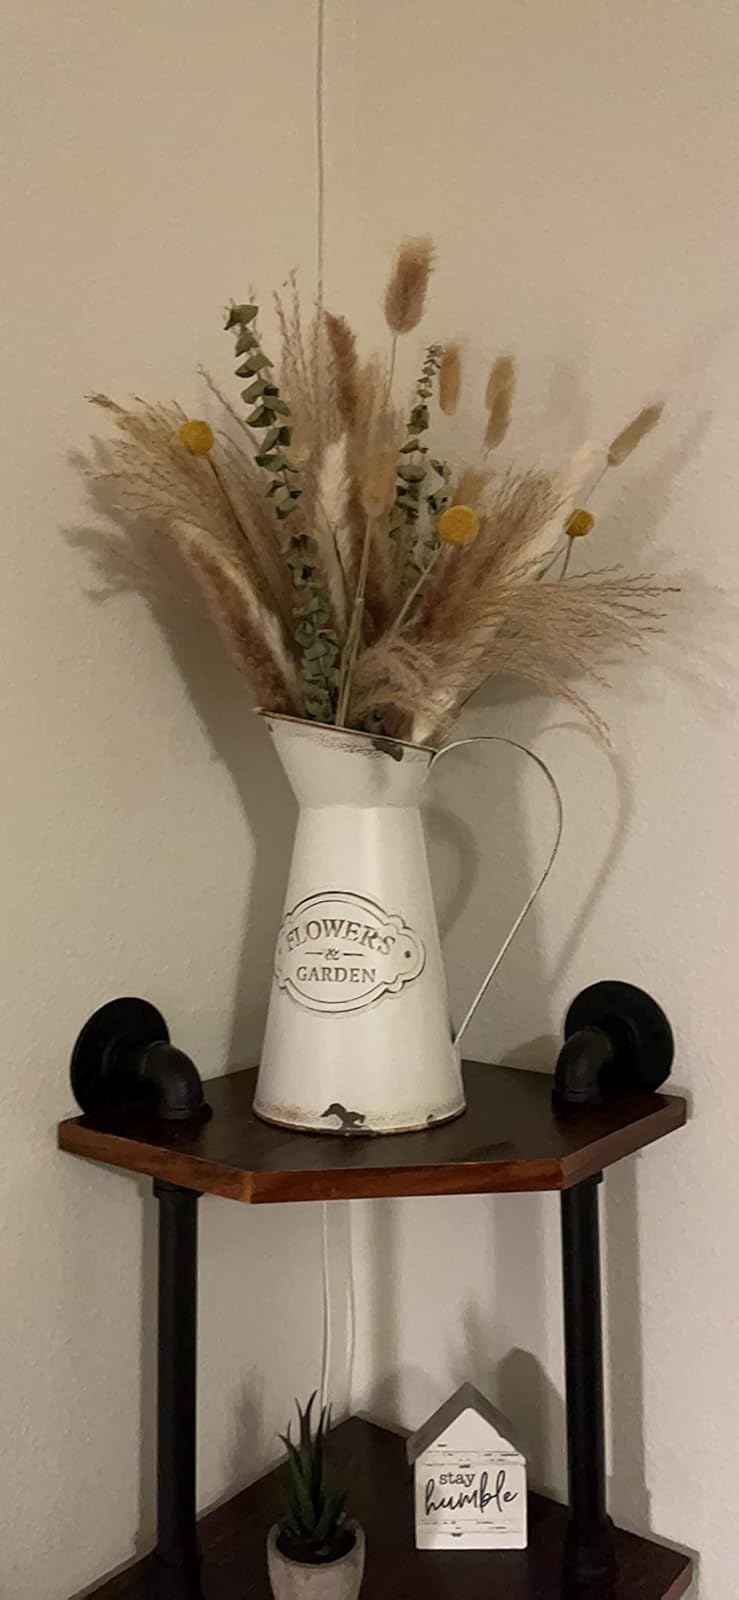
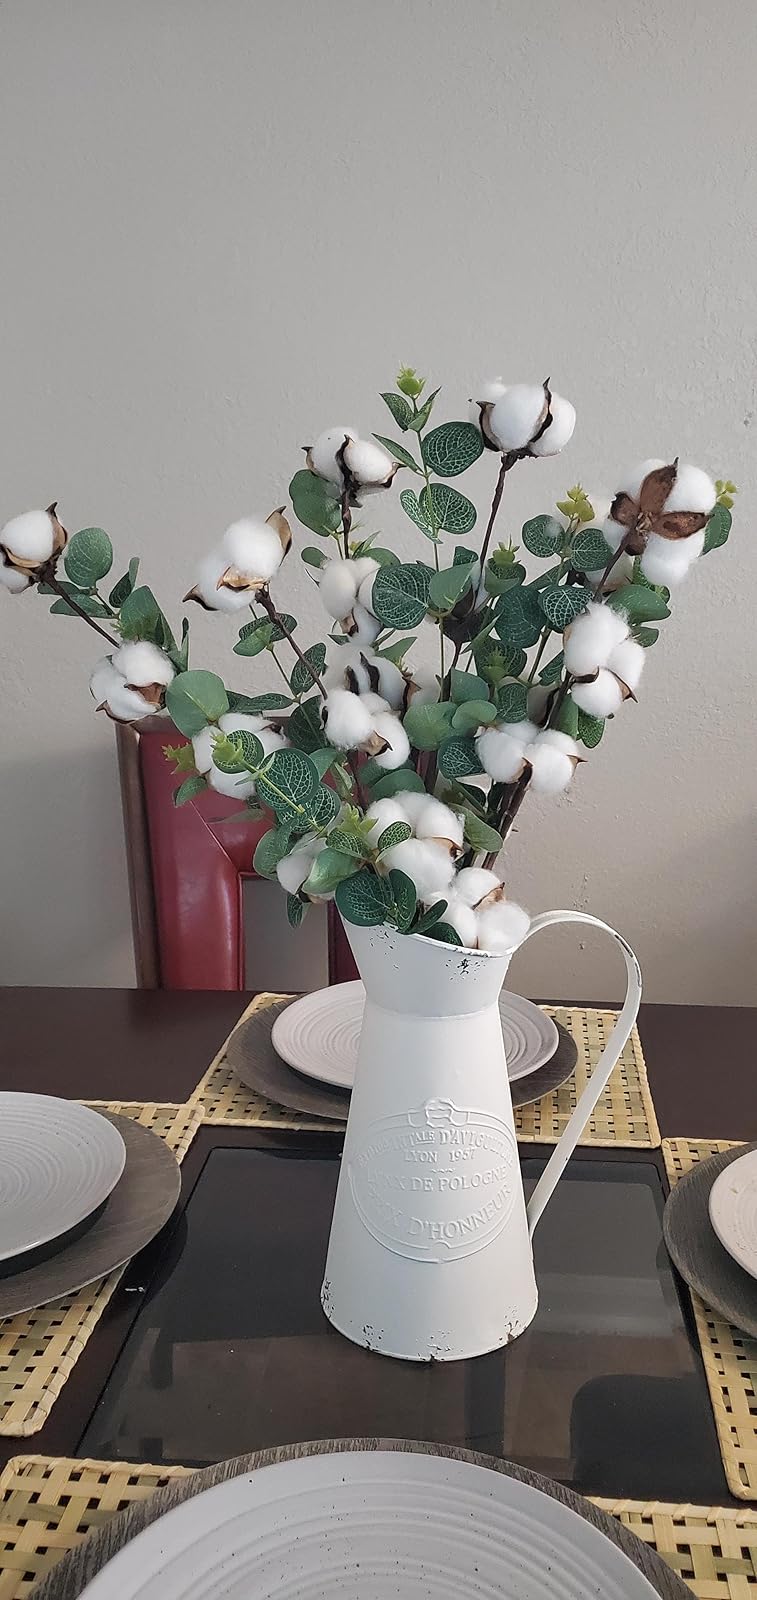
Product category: vase
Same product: no